Shear thinning

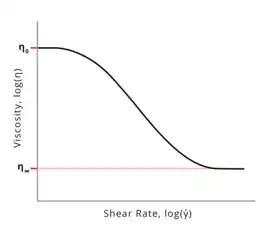
Shear thinning in a polymeric system: dependence of apparent viscosity on shear rate. "η" is the zero shear rate viscosity and "η" is the infinite shear viscosity plateau.

At both sufficiently high and very low shear rates, viscosity of a polymer system is independent of the shear rate. At high shear rates, polymers are entirely disentangled and the viscosity value of the system plateaus at "η", or the infinite shear viscosity plateau. At low shear rates, the shear is too low to be impeded by entanglements and the viscosity value of the system is "η", or the zero shear rate viscosity. The value of "η" represents the lowest viscosity attainable and may be orders of magnitude lower than "η", depending on the degree of shear thinning.